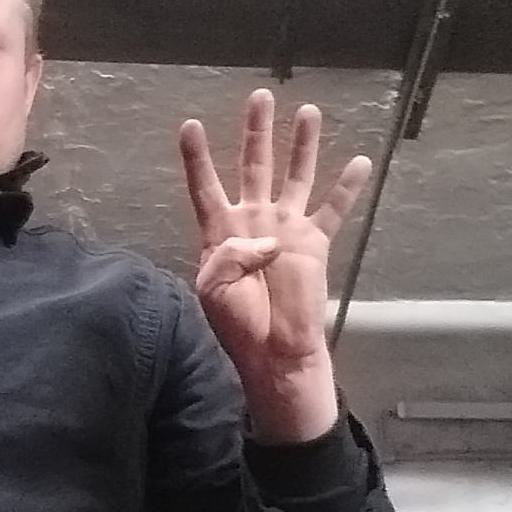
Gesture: four